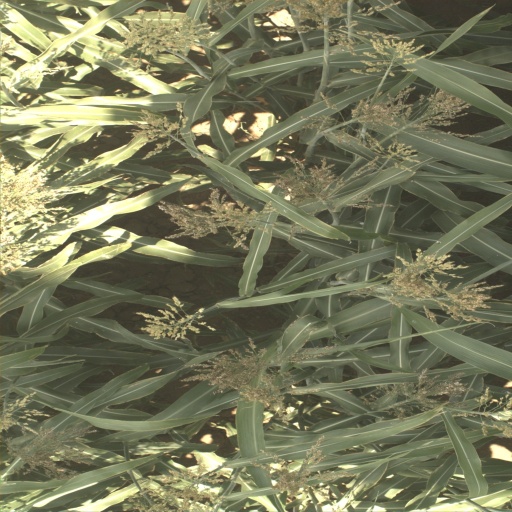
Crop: sorghum